Sputnik Planitia

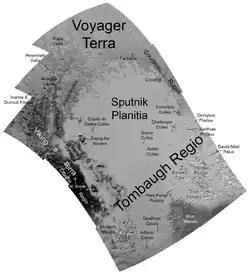
Annotated map of Sputnik Planitia and surrounding features

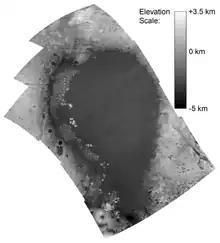
A topographic image of the Sputnik Planitia basin, showing the rising scarps bordering the glacial plains. The banding is an artefact of the camera.

On its northwest, Sputnik Planitia is bordered by a chaotic set of blocky mountains, the al-Idrisi Montes, which may have formed via the collapse of adjacent water ice highlands onto the planitia.